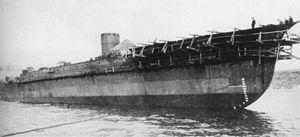
Le Krasny Kavkaz est un croiseur léger de la classe Admiral Nakhimov construit pour la marine soviétique pendant la Première Guerre mondiale.